Yūaikai

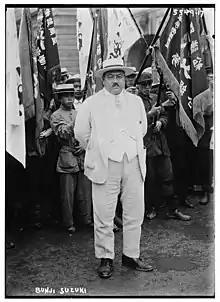
Suzuki Bunji

The Yūaikai was founded by Suzuki Bunji on 1 August 1912, at a meeting of fifteen men in the library of the Unitarian Church in Mita, Tokyo. Suzuki, a Tokyo Imperial University law graduate and journalist, was motivated by what he described as "Christian humanitarianism" to improve the lives of Japan's industrial workers. The organization's name, meaning "Friendly Society", was inspired by the British Friendly Societies, which had functioned as mutual-aid groups for workers during a time when unions were illegal in England.